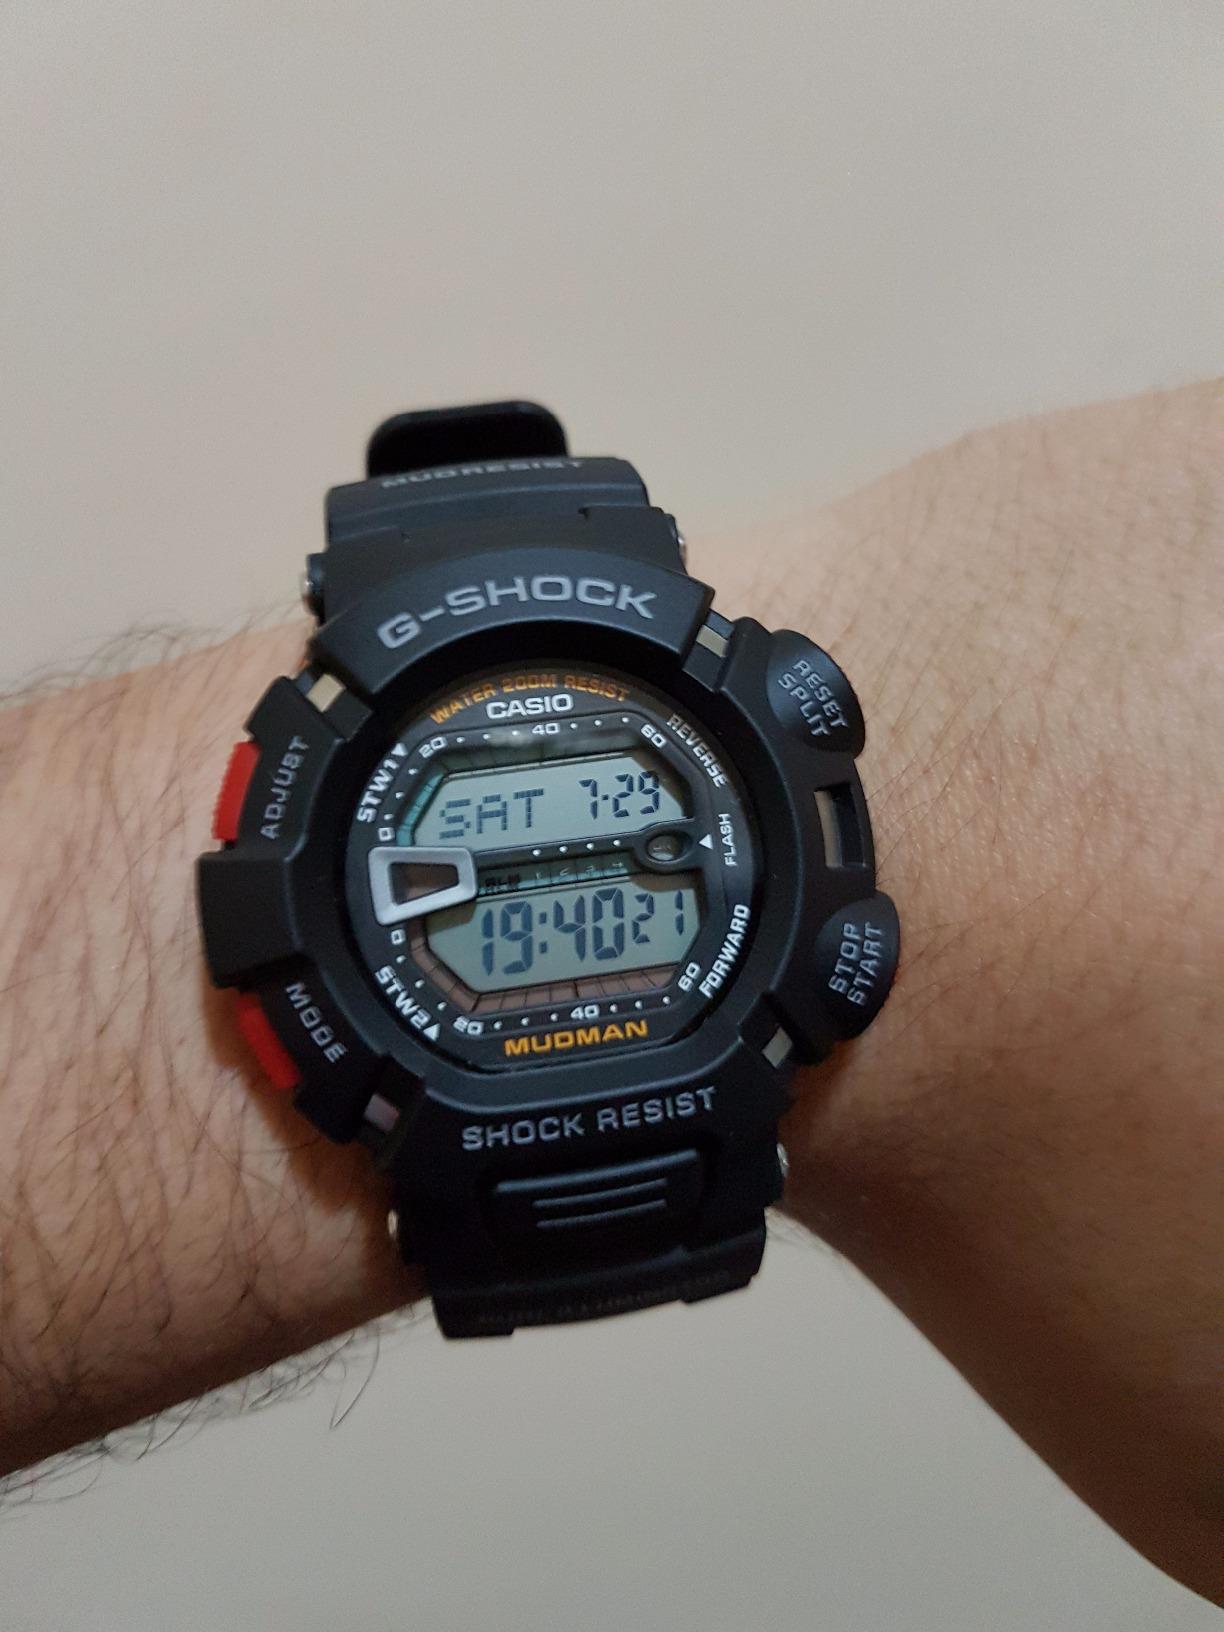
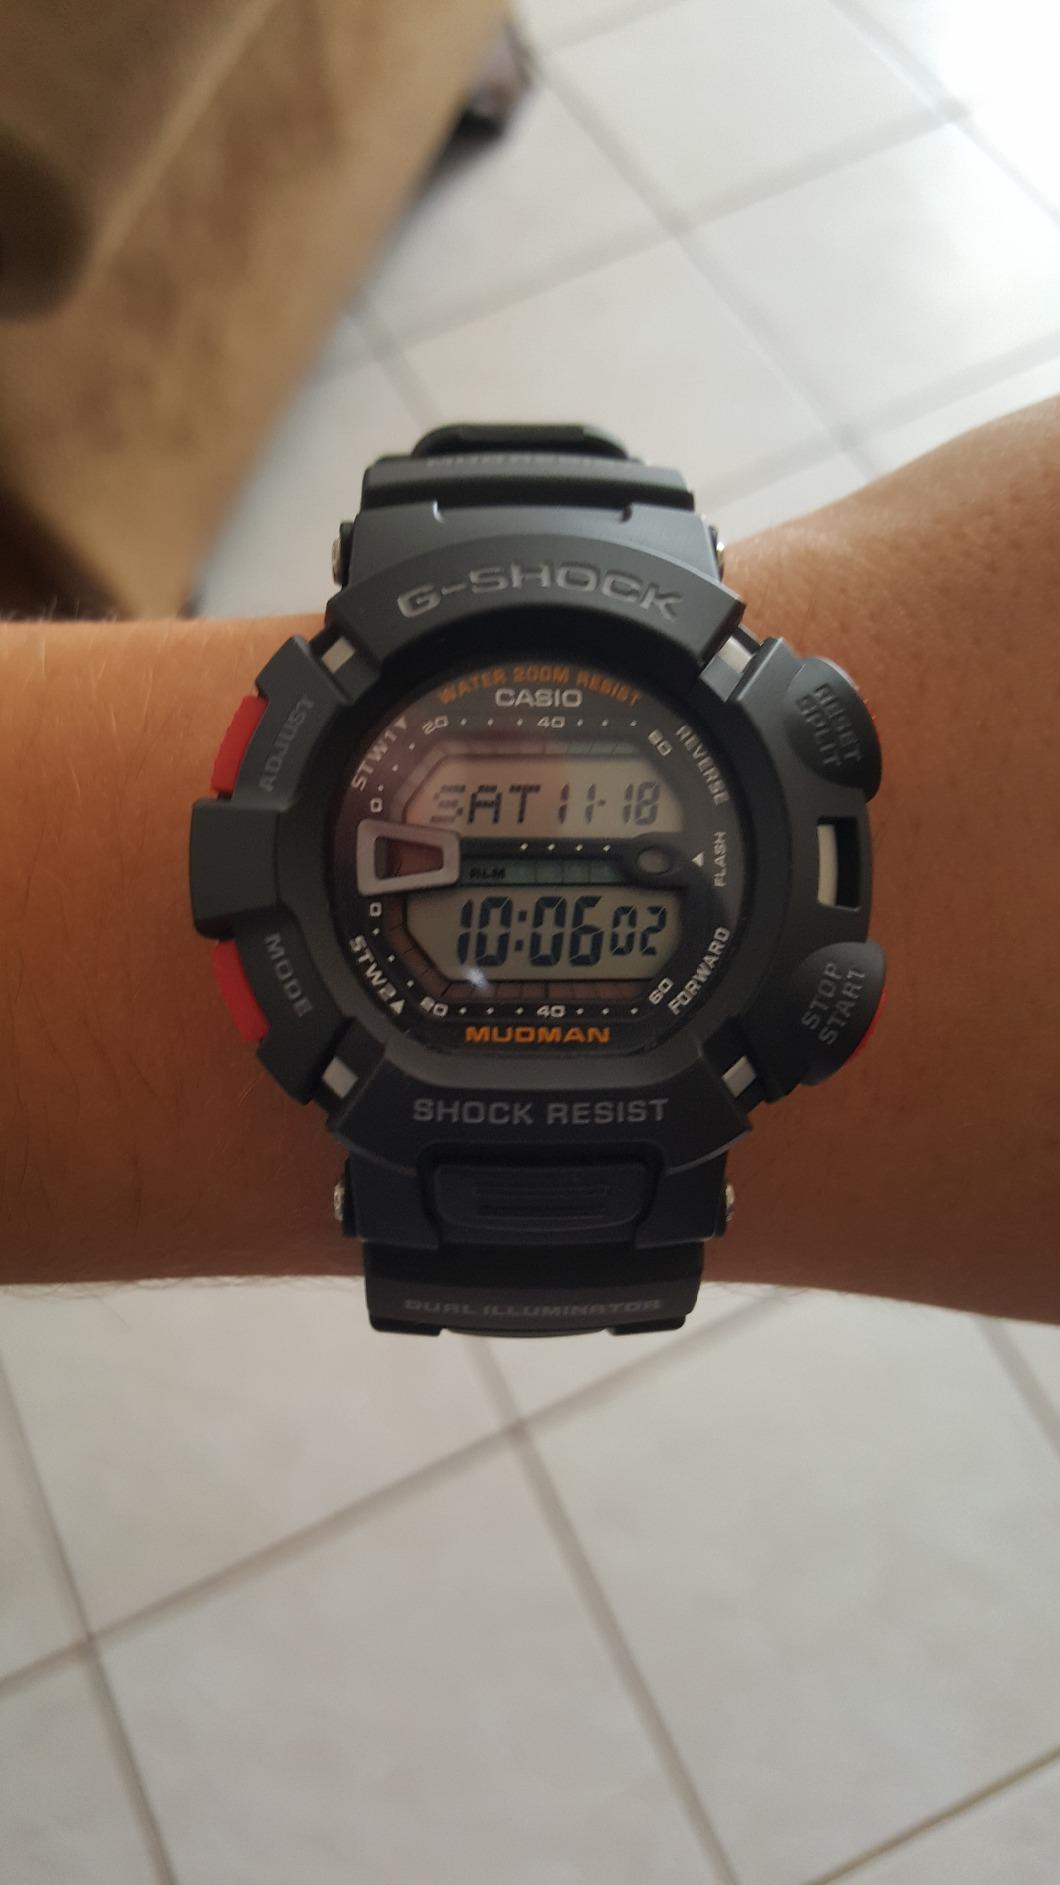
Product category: accessories_watch
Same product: yes